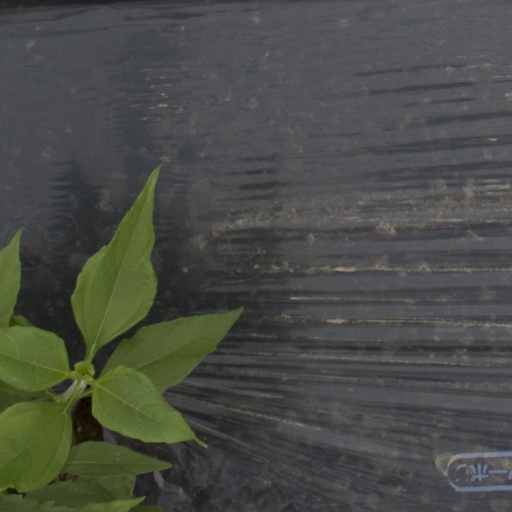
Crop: Jerusalem artichoke